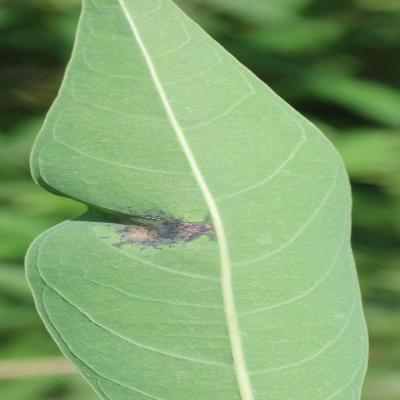
Crop: Cassava
Condition: bacterial blight